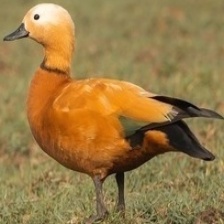
Species: RUDDY SHELDUCK
Scientific name: TADORNA FERRUGINEA
ImageNet parent category: drake